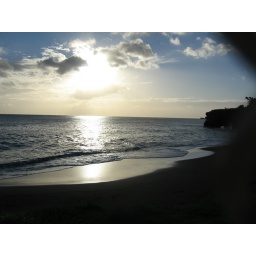
Sunset on the black sand beach near the University.